Chen Ching-yu

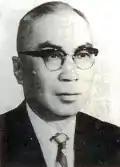

Chen Ching-yu was a fiscal official and politician of the government of the Republic of China. He was from Changshu, Jiangsu. He served as the Minister of the Ministry of Finance for the Republic of China between 1963 and 1967.